Noisy data

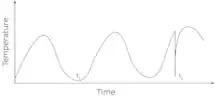
In this example of an outlier and filtering, point t2 is an outlier. The smooth transition to and from the outlier is from filtering, and is also not valid data, but more noise. Presenting filtered results (the smoothed transitions) as actual measurements can lead to false conclusions.

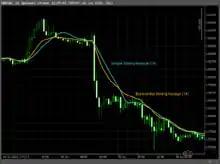
This type of filter (a moving average) shifts the data to the right. The "moving average price" at a given time is usually much different than the actual price at that time.

Differences in real-world measured data from the true values come about from by multiple factors affecting the measurement.